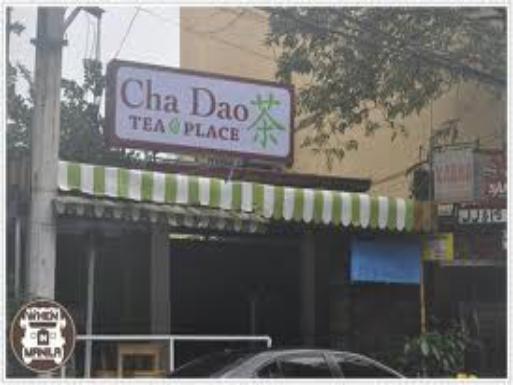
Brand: Cha Dao
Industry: Food